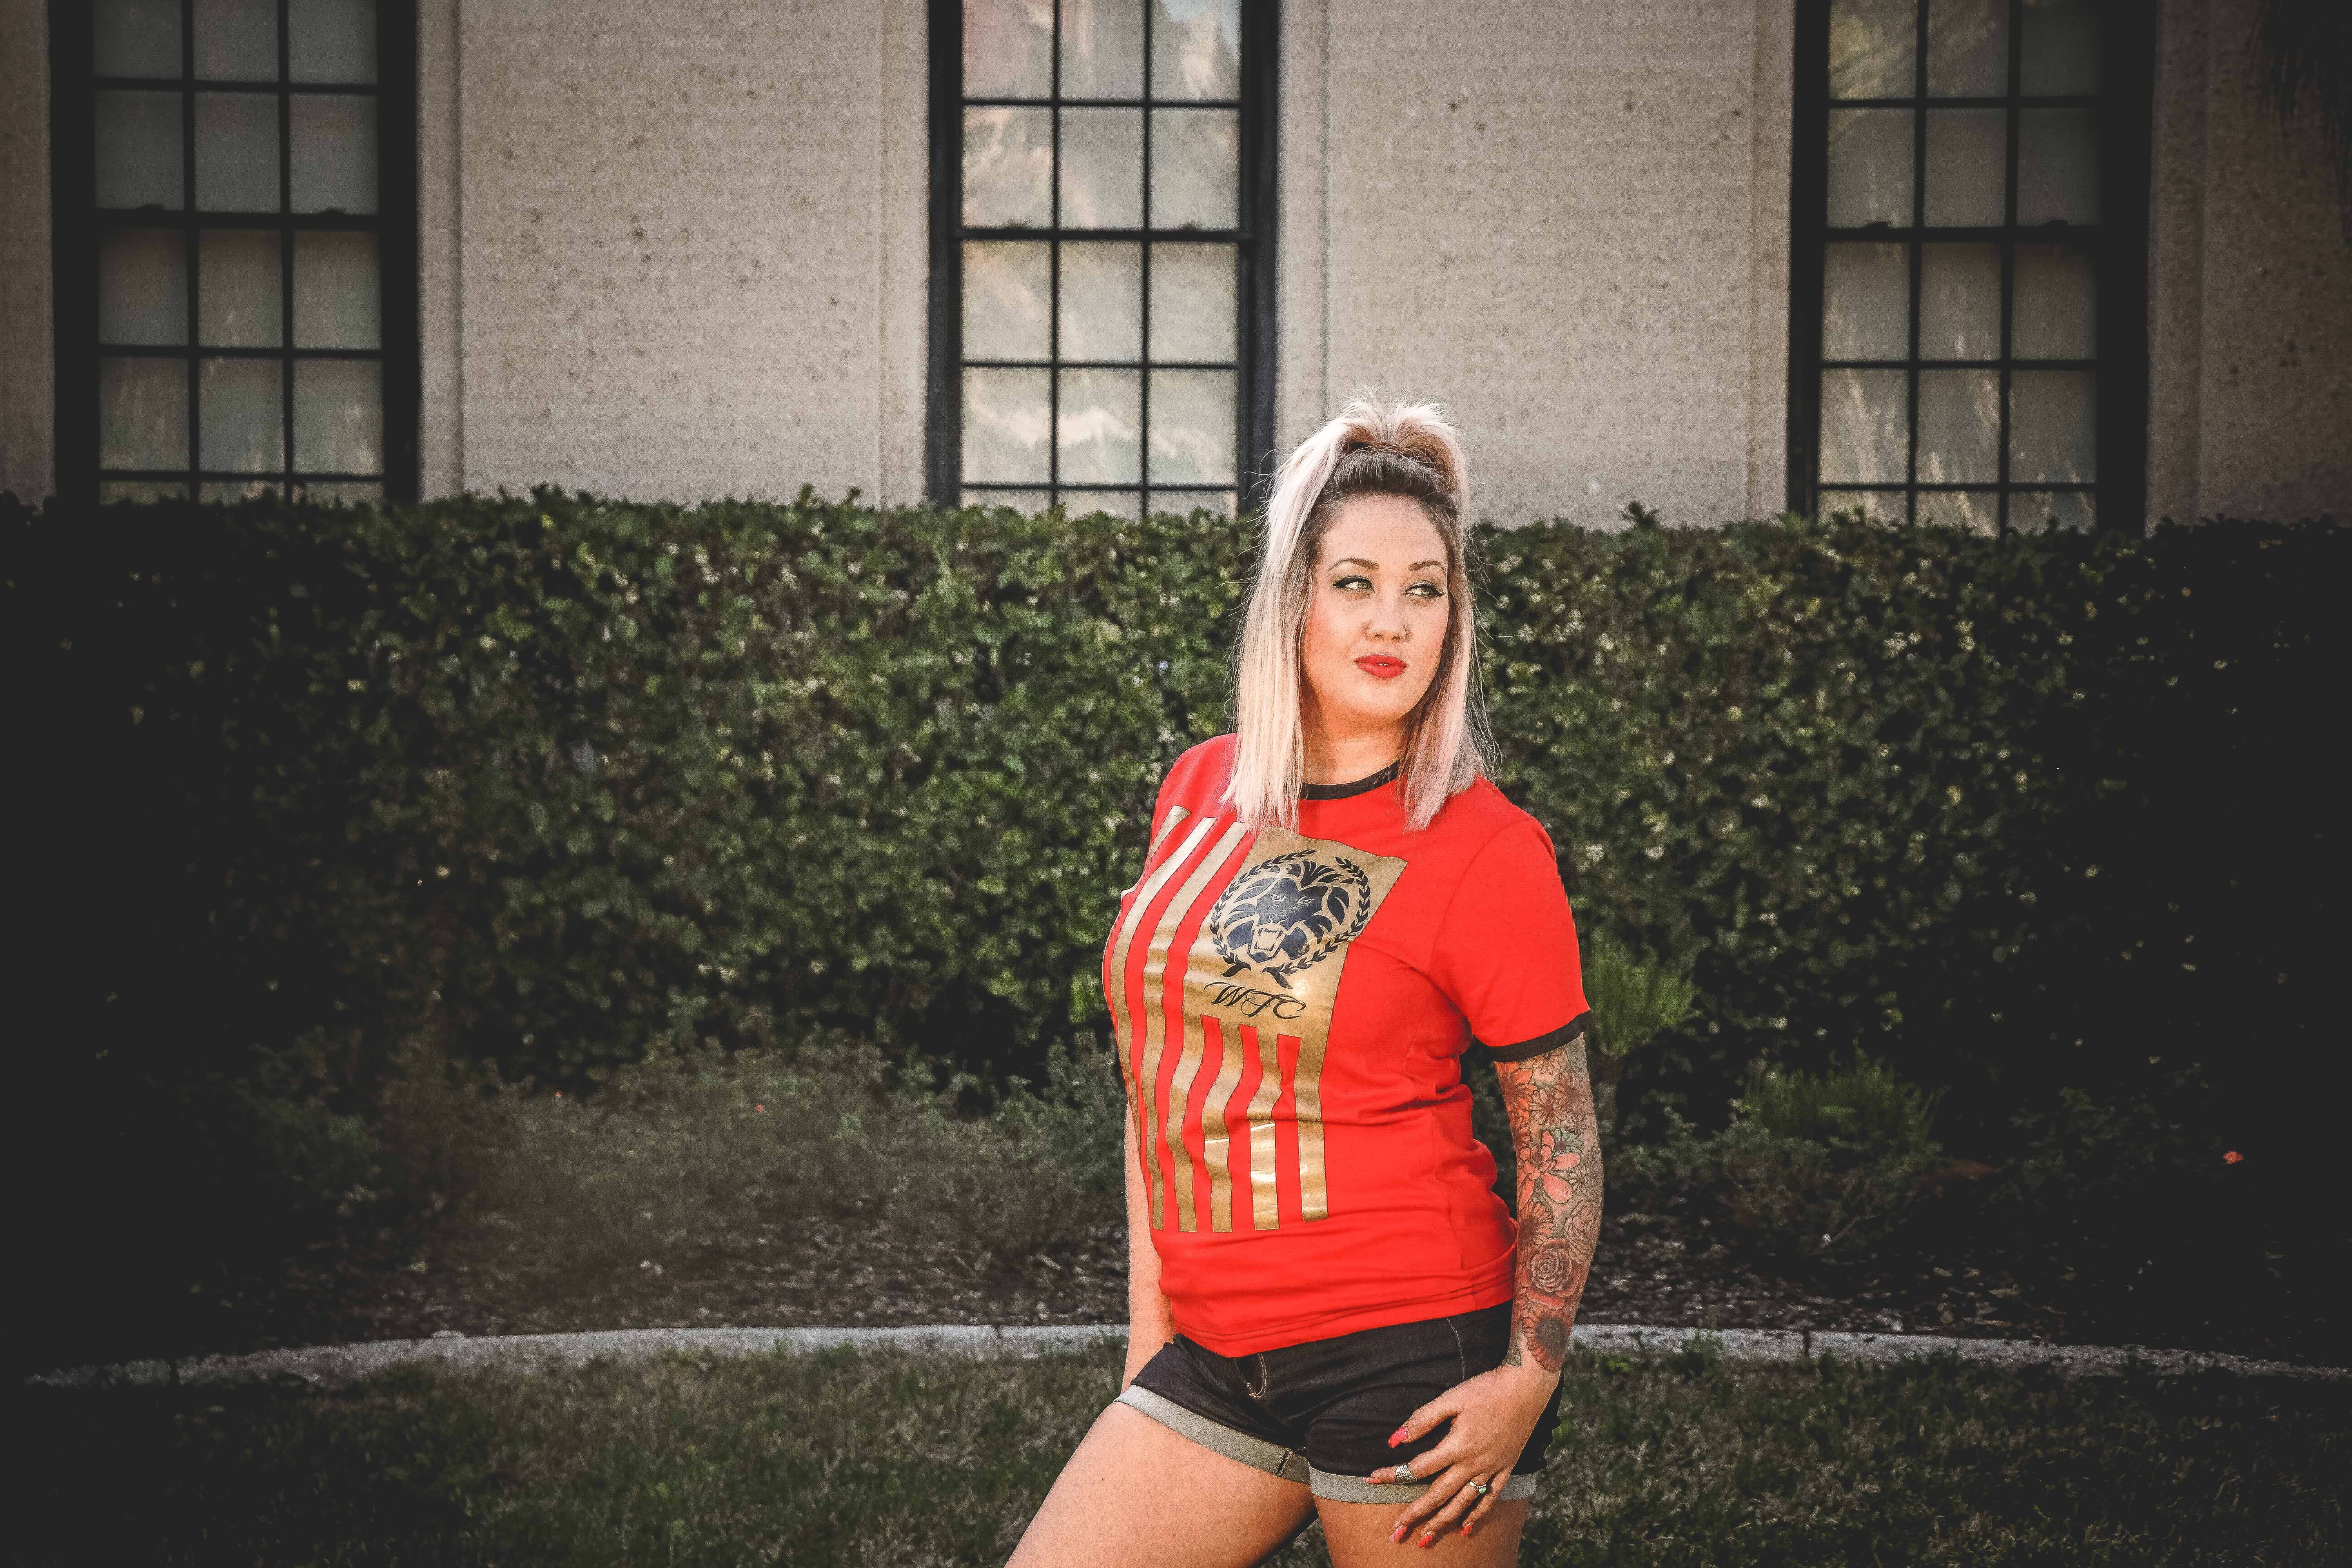
red, beauty, thigh, fun, leg, blond, photography, smile, flash photography, style, brown hair, photo shoot, t shirt